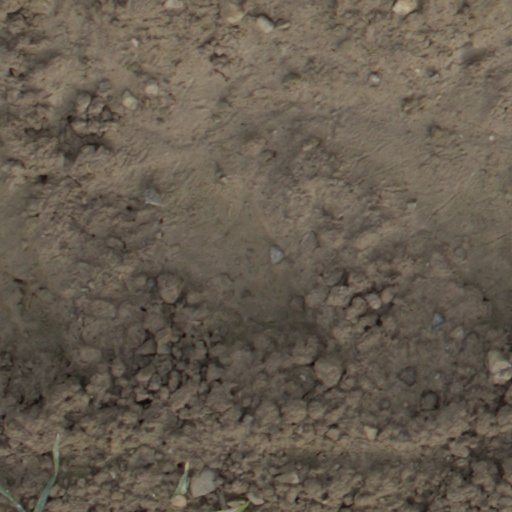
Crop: wheat